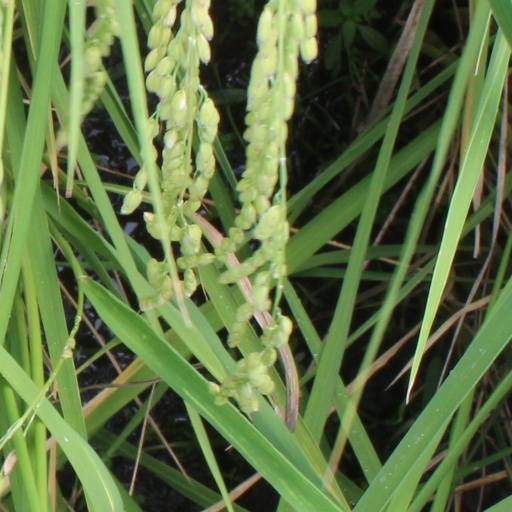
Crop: rice